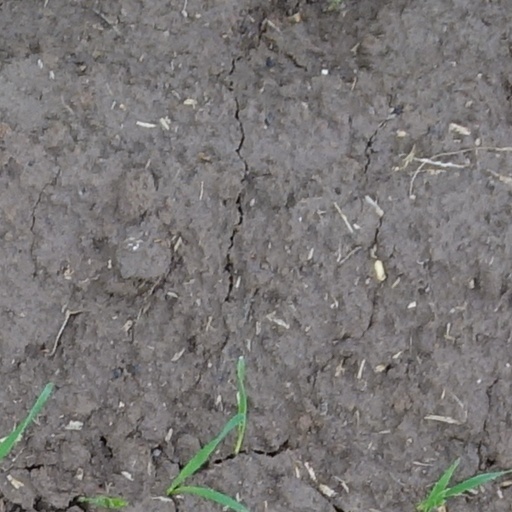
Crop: wheat